Answer in natural language. Where is Doorway with respect to irregular black plastic garbage? Choose between the following options: right or left
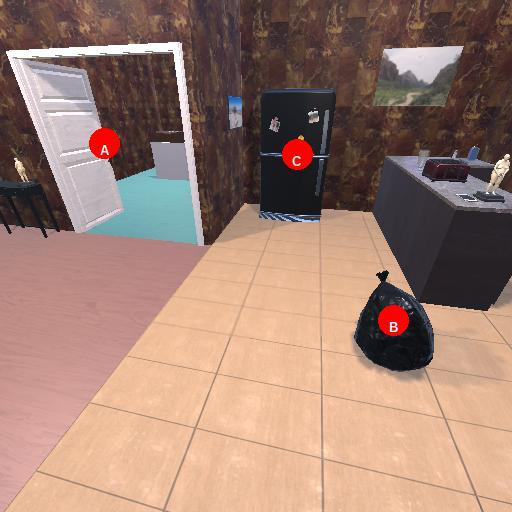
<answer>left</answer>